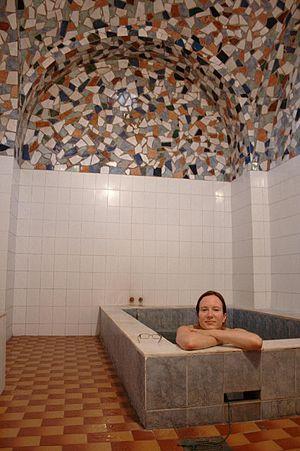
dans les bains